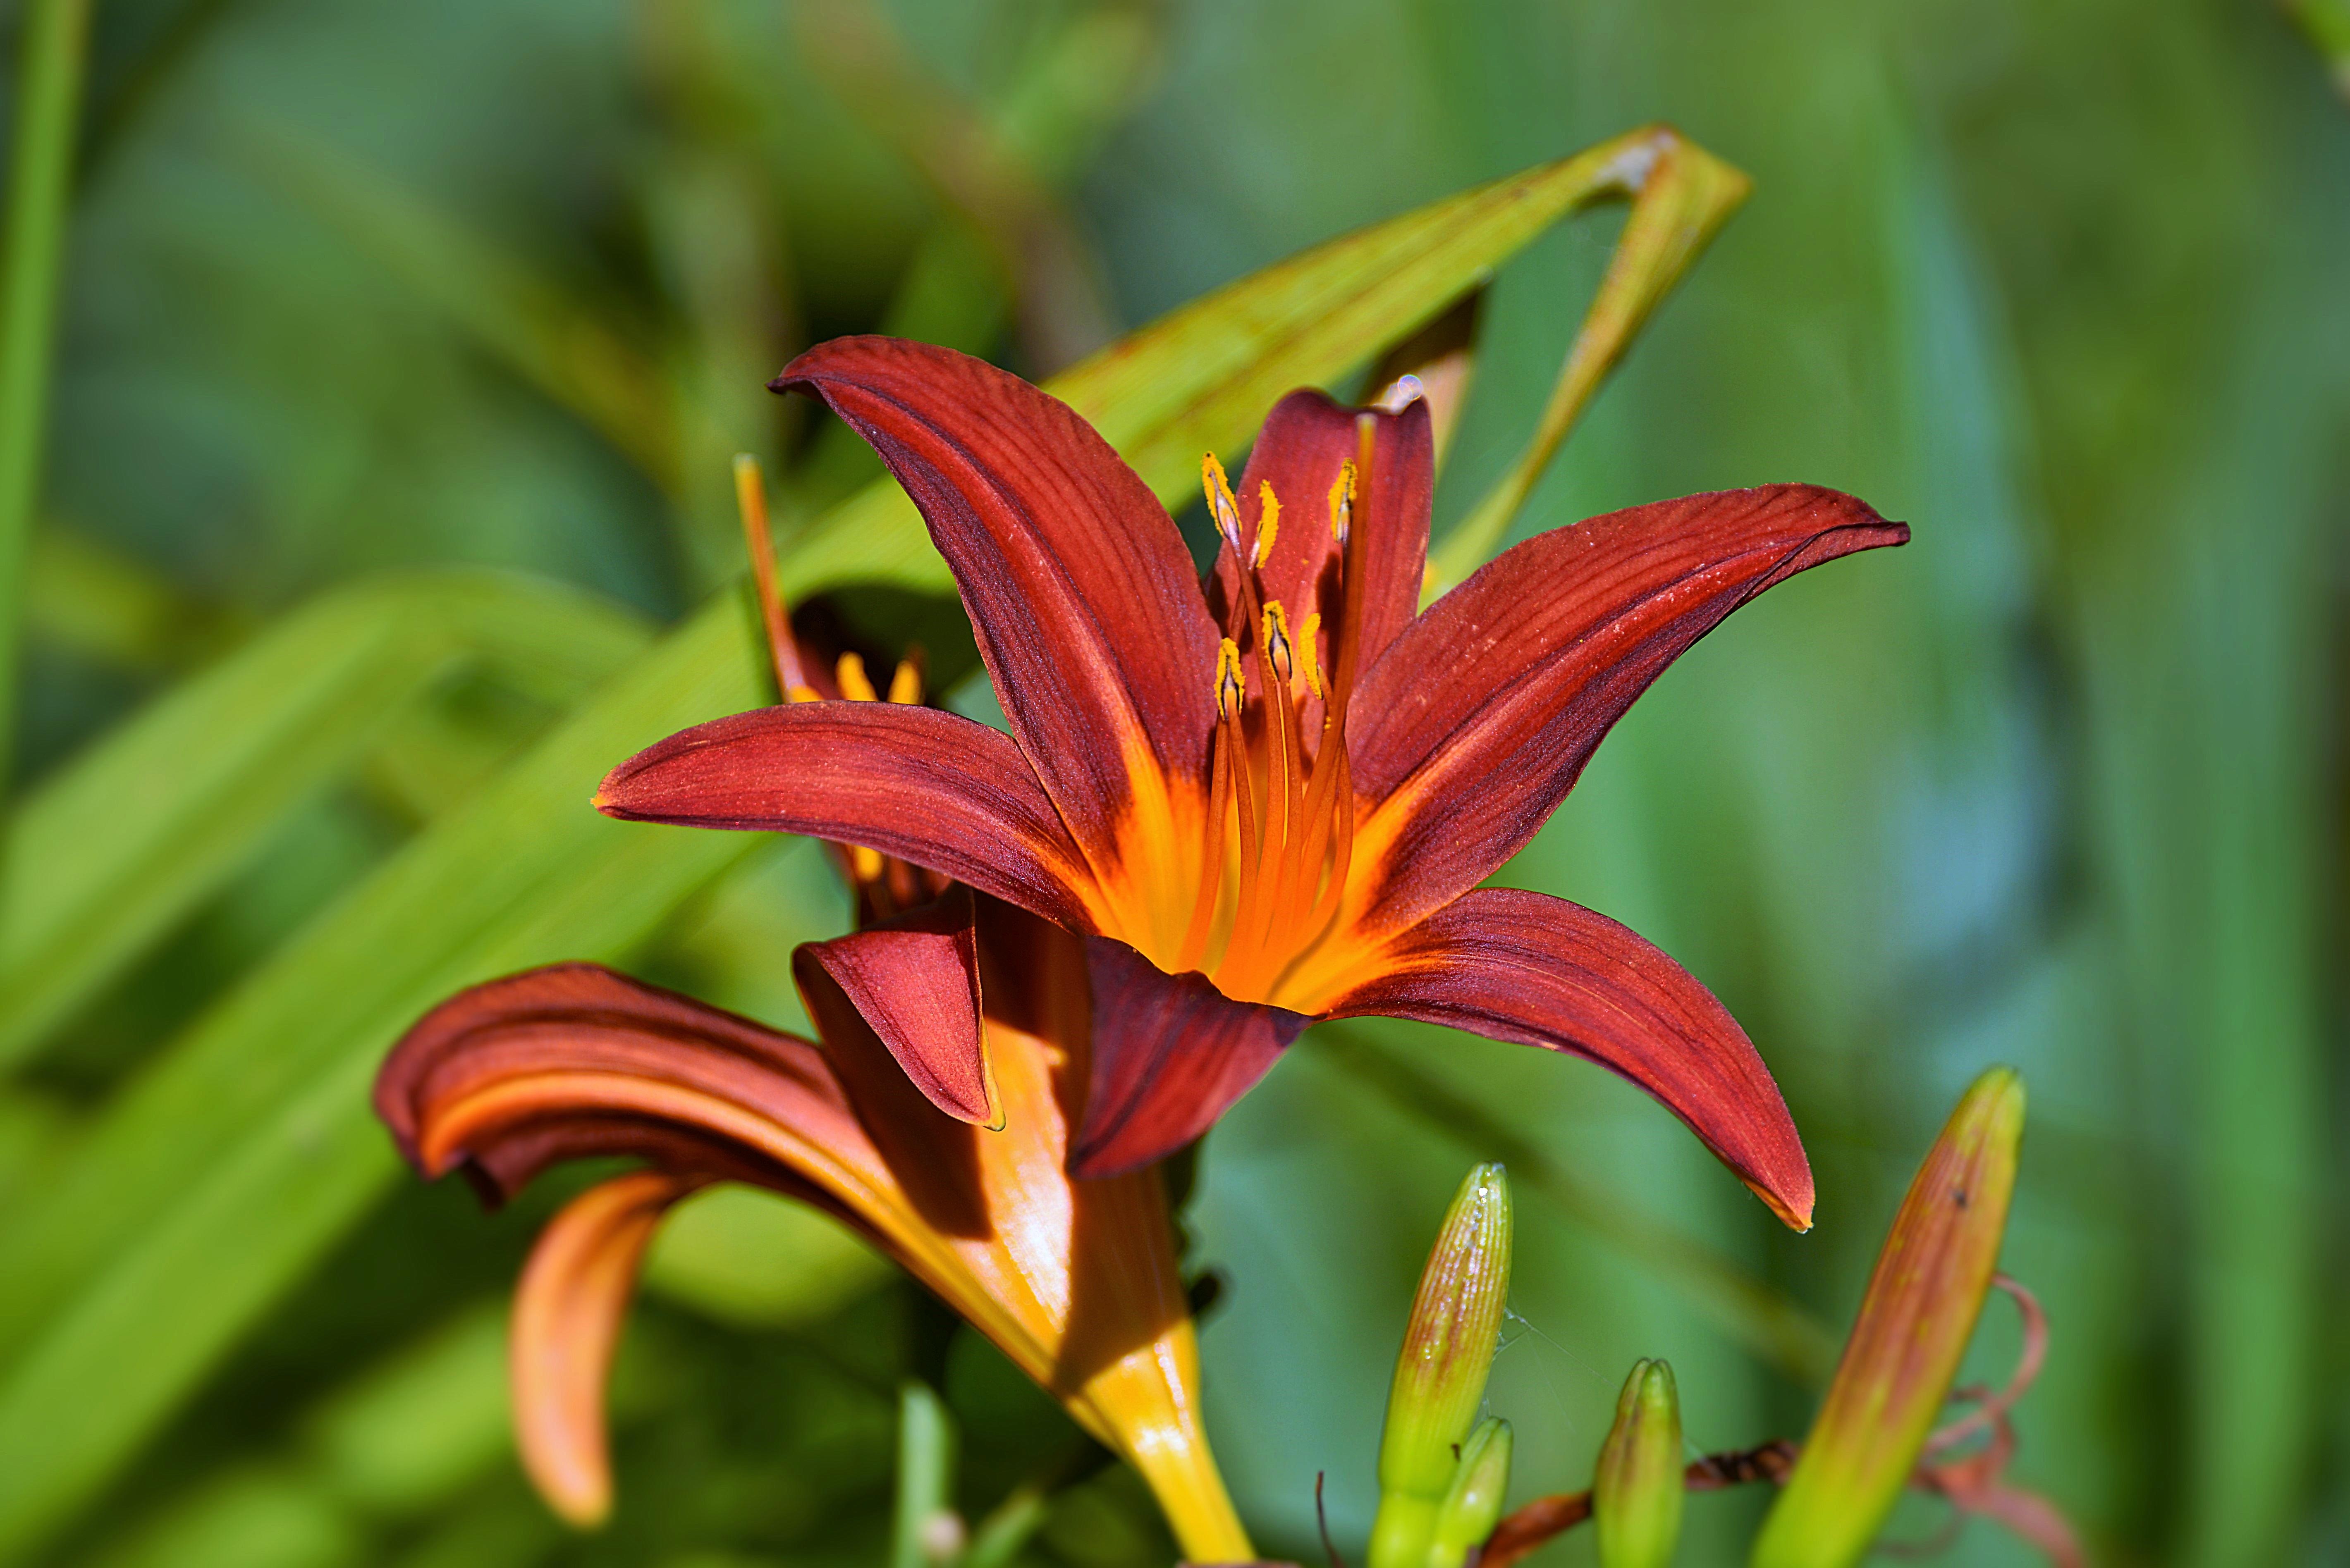
blossom, plant, leaf, flower, bloom, red, botany, close, flora, wildflower, pistil, lily, daylily, macro photography, flowering plant, crocosmia, orange lily, plant stem, land plant